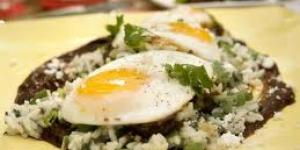
huevos escalfados con salsa de almendras